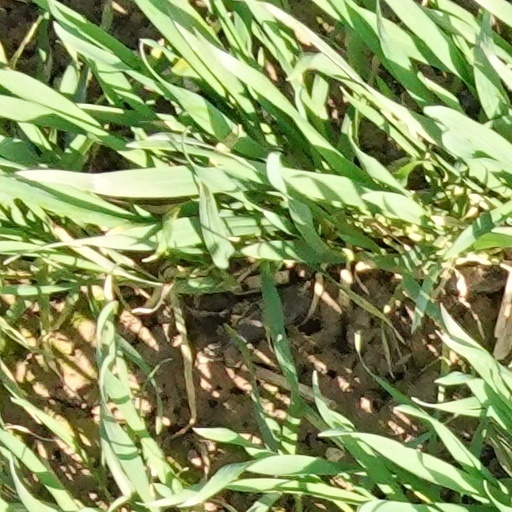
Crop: wheat